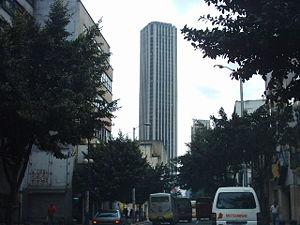
La Tour Colpatria est un gratte-ciel situé à Bogota, en Colombie. Construite en 1978, elle culmine à une hauteur de 196 mètres, ce qui en fait le plus haut immeuble de Colombie et le quatrième d'Amérique latine derrière la Torre Mayor de Mexico, les Torres de Parque Central de Caracas et la Torre Ejecutiva Pemex de Mexico.